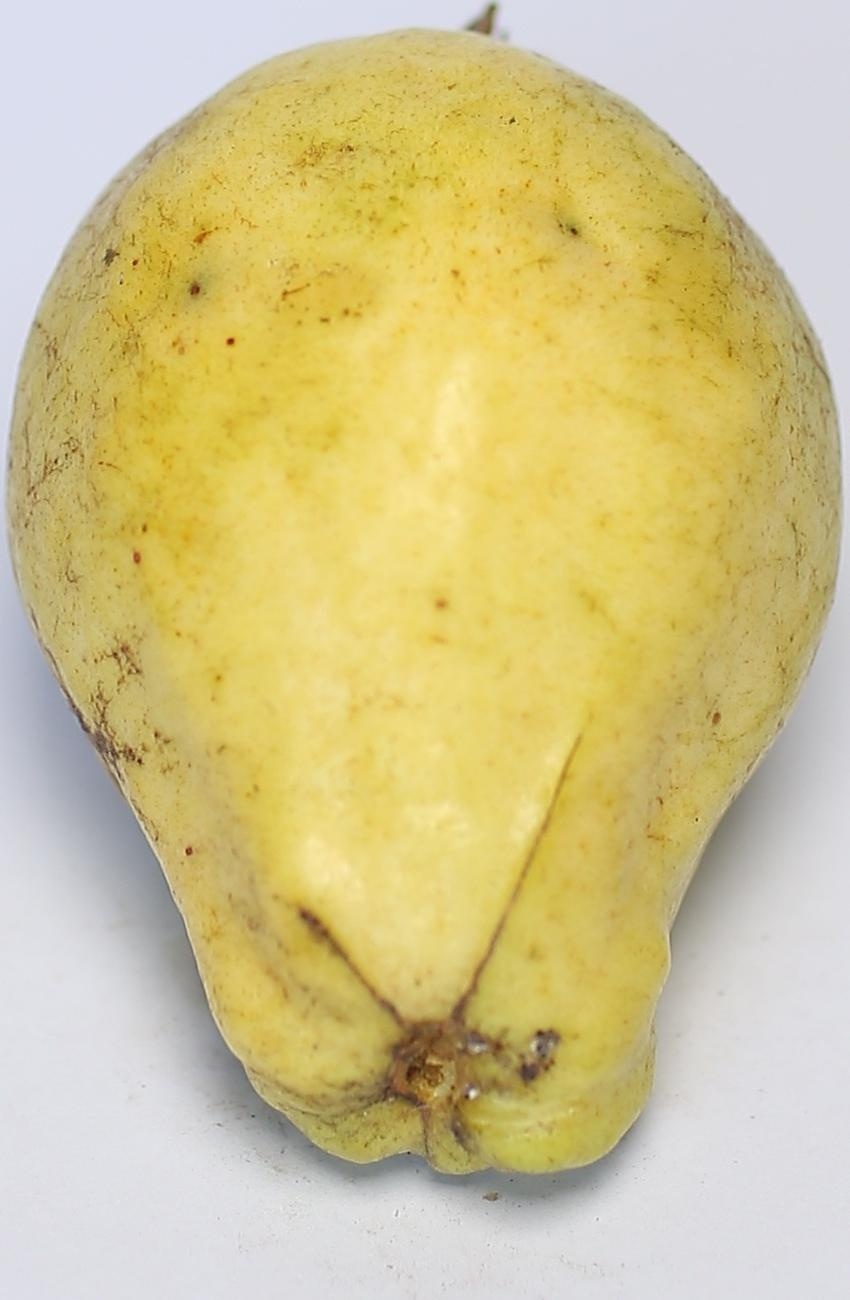
Maturity: ripe
Variety: thadhrami